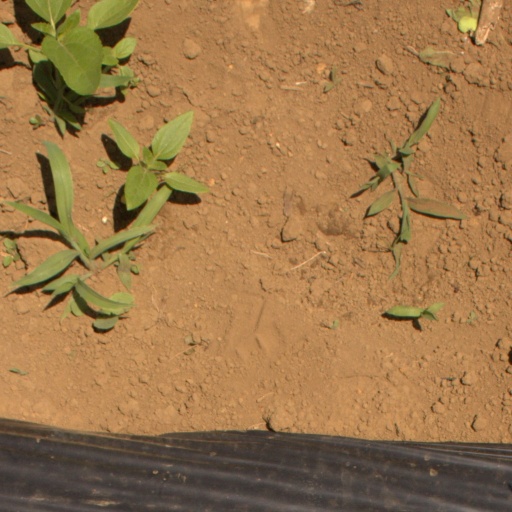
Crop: Jerusalem artichoke